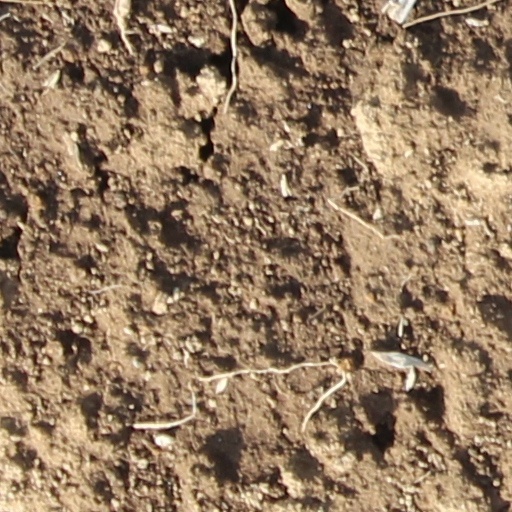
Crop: wheat